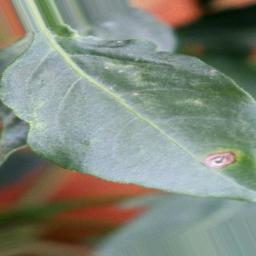
Label: cercospora